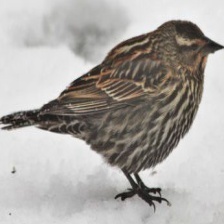
Species: RED WINGED BLACKBIRD
Scientific name: AGELAIUS PHOENICEUS